No Mercy (UK)

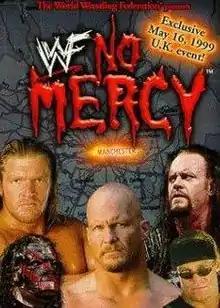
Promotional poster featuring Stone Cold Steve Austin, Kane, Triple H, The Undertaker, and Billy Gunn

The 1999 No Mercy held in the United Kingdom was a professional wrestling pay-per-view (PPV) event produced by the American promotion, World Wrestling Federation (WWF, now WWE). It was the inaugural No Mercy, and took place on May 16, 1999, at the Manchester Evening News Arena in Manchester, England, and was broadcast exclusively for the United Kingdom. It was the only No Mercy held in the United Kingdom, as beginning with the October 1999 event, all further No Mercy events were held in the United States.